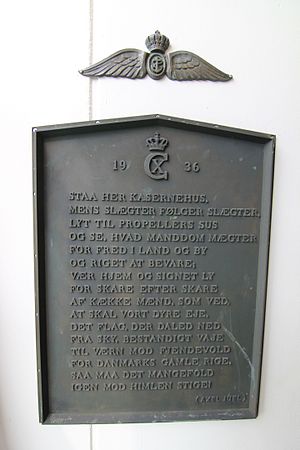
Flyveskolen
Digt af Axel Juel opsat i Flyveskolens hovedbygning (bemærk pilotvingen øverst, med anker i midten, som traditionelt var anvendt af marineflyvere)
Digt af Axel Juel opsat i Flyveskolens hovedbygning
Flyveskolen er en skole i flyvevåbnet, der afprøver og udvælger piloter og besætningsmedlemmer til forsvarets fly. Skolen har været placeret på Flyvestation Karup siden den 1. februar 1993.